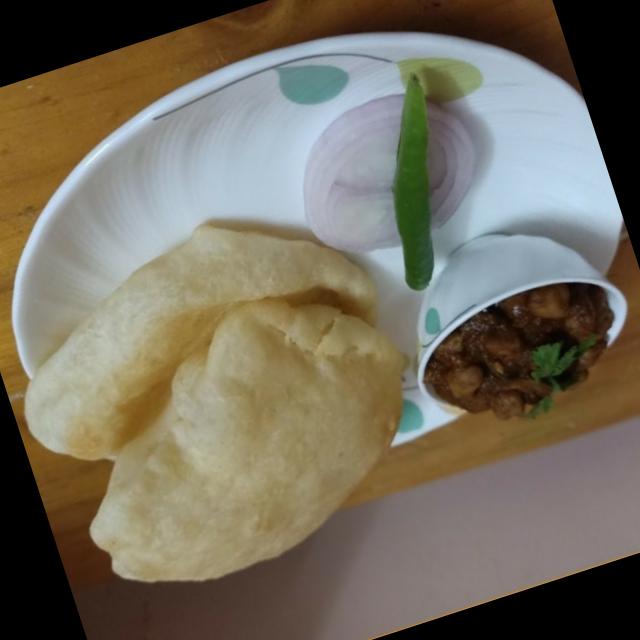
Dish: chole_bhature